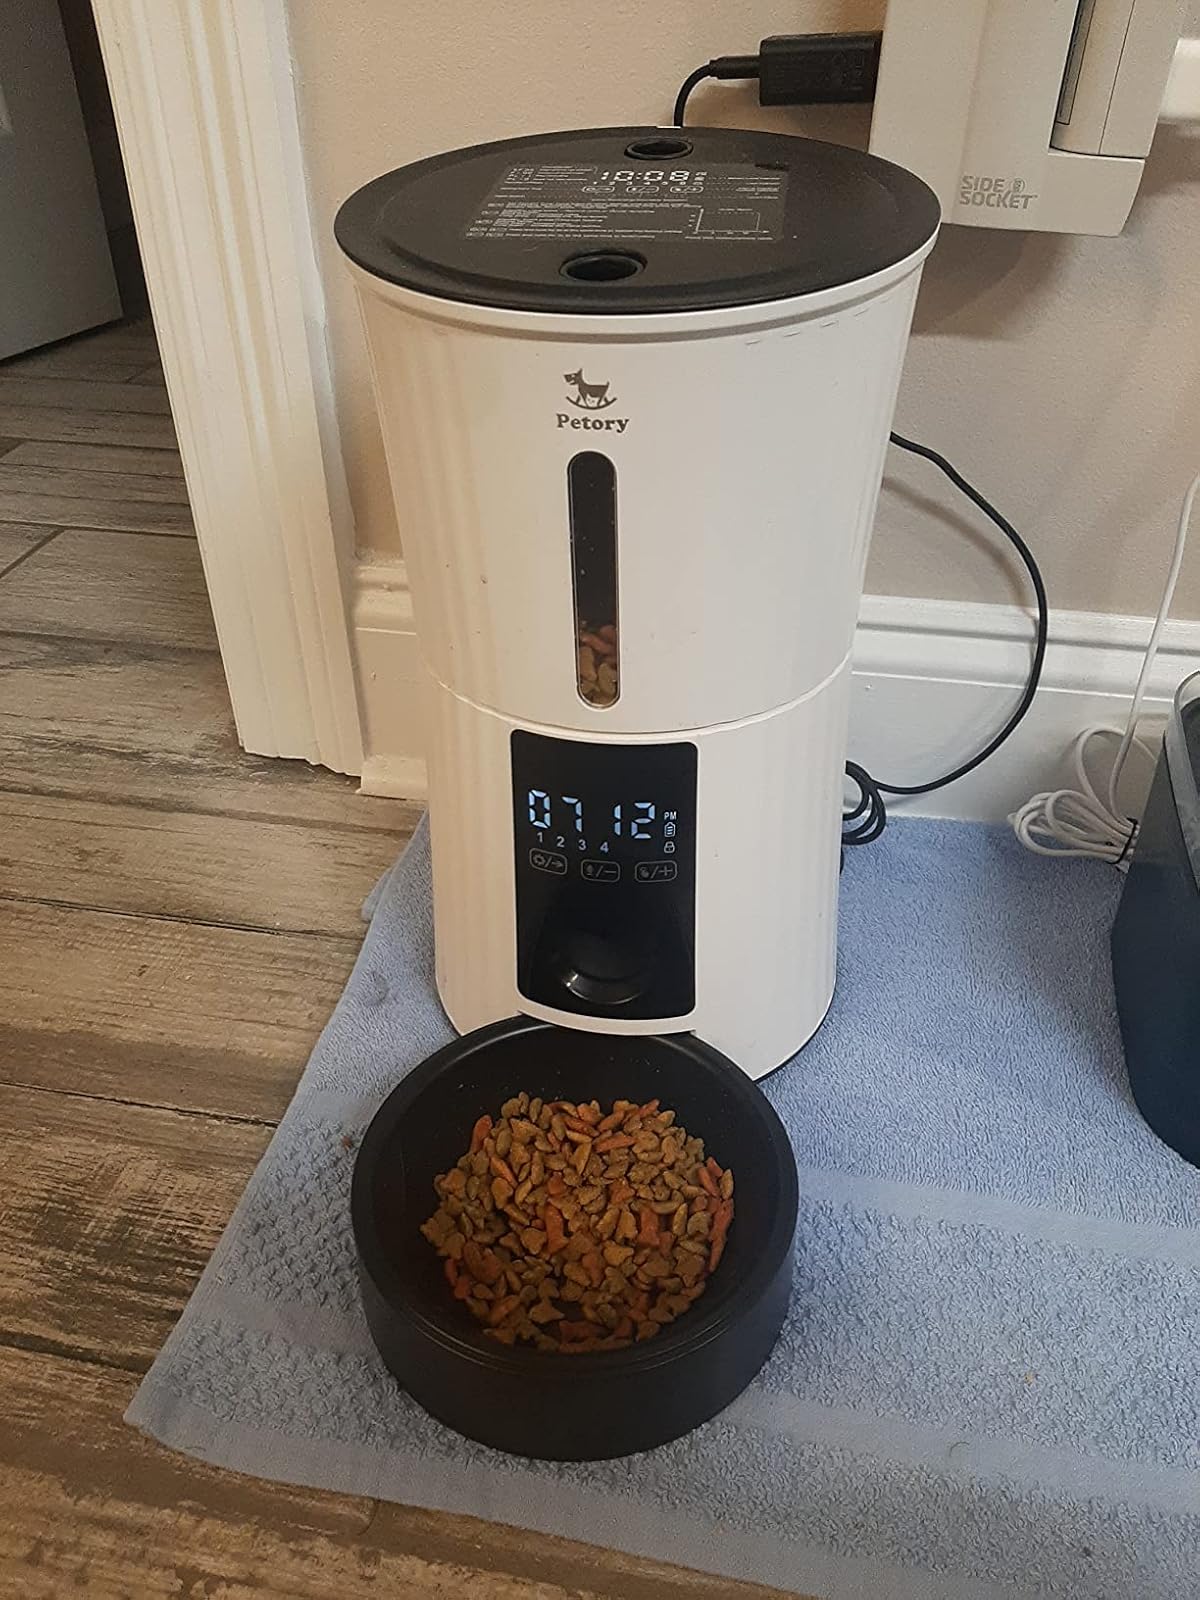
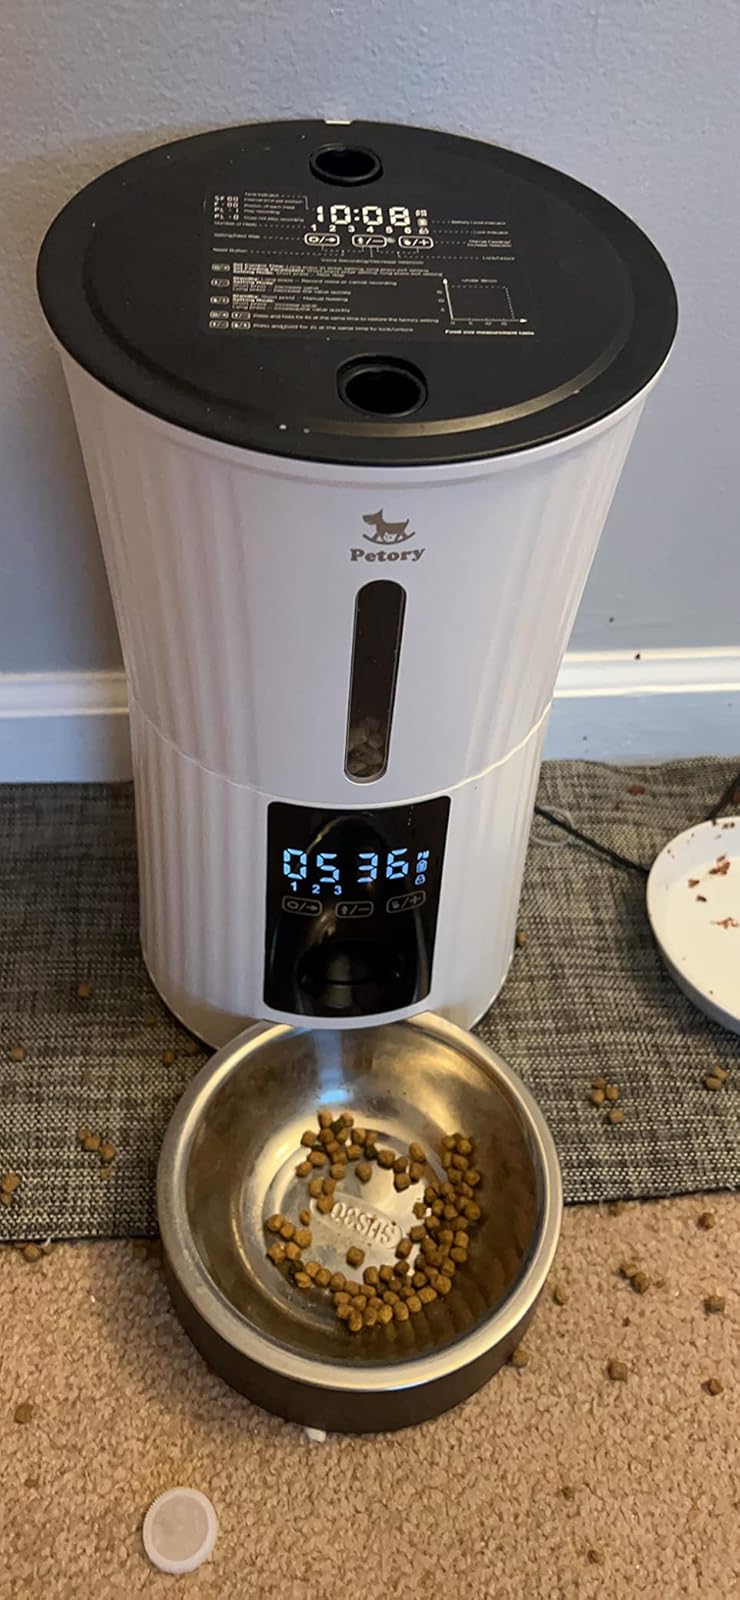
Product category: items_feeder
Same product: yes